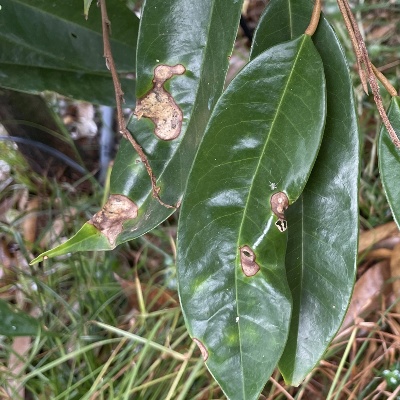
Label: Leaf_Phomopsis